Book of Hours of Simon de Varie

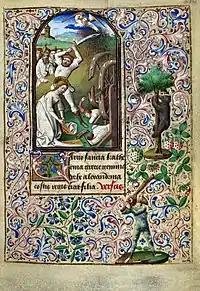
The martyrdom of St. Catherine of Alexandria - she is beheaded - Folio 014r

His identity as patron was not established until the third volume in San Francisco was attributed. Art historian François Avril determined that the motto "Vie a mon desir", which appears on a filo of a kneeling man dressed in armour and red garments replete with heraldic images, was an anagram of "Simon de Varie". De Varie has not been in the military, but is nonetheless shown wearing armour, perhaps aspirationally. His portrait is half of a diptych; the Virgin appears in a separate, opposite miniature, which is linked by floor tiles sharing a single vanishing point to those on de Varie's page. Behind him is a female heraldic figure wearing a long, veiled hennin. She holds a "escutcheon" (shield), crowned with a helmet and chest.